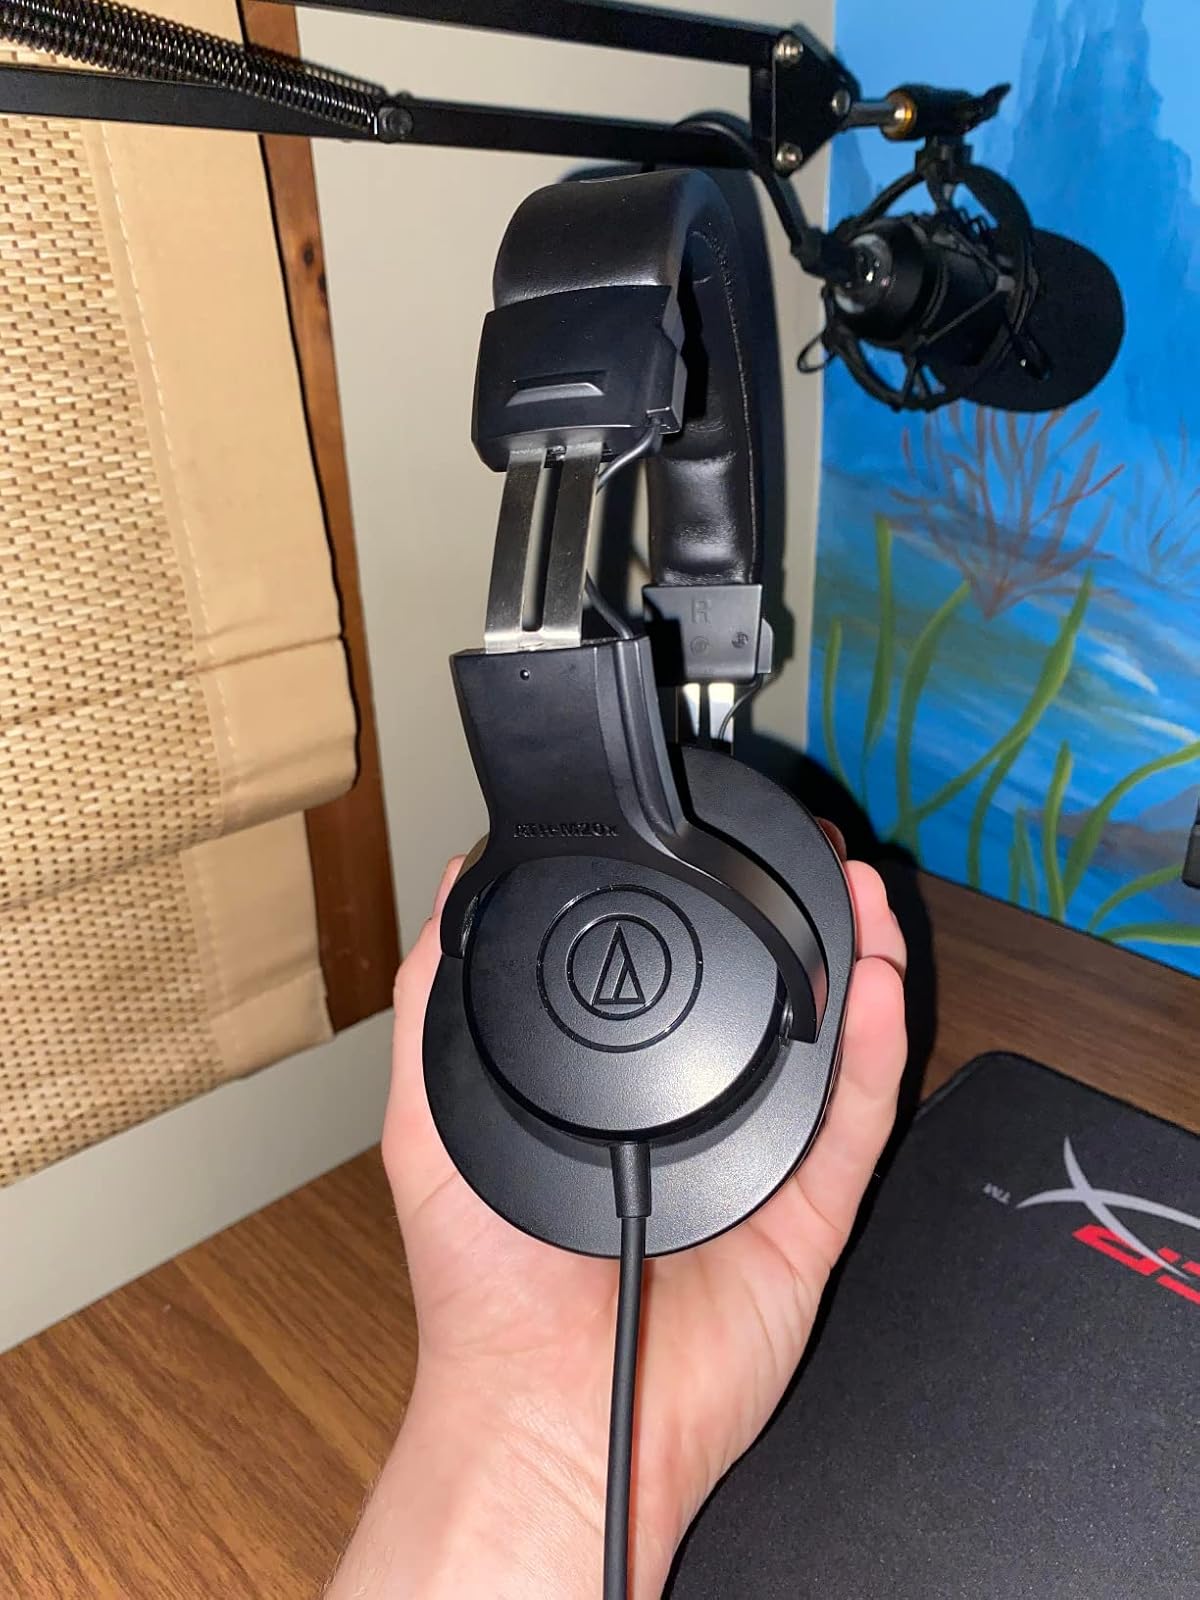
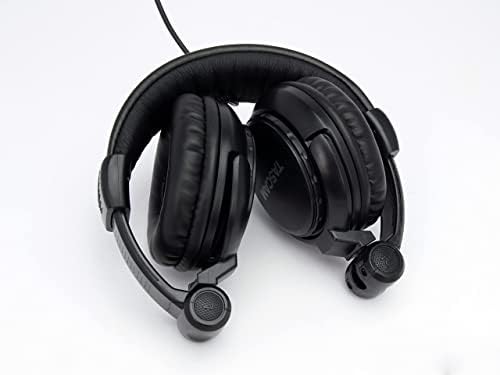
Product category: headphones
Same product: no